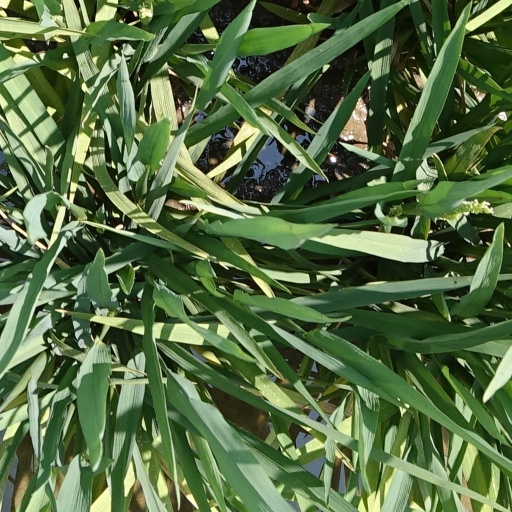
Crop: rice